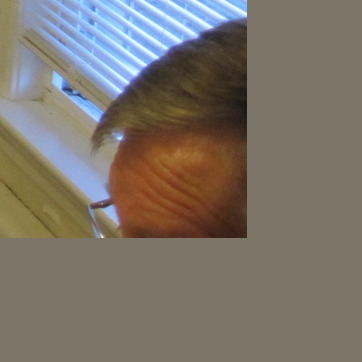
Material: skin